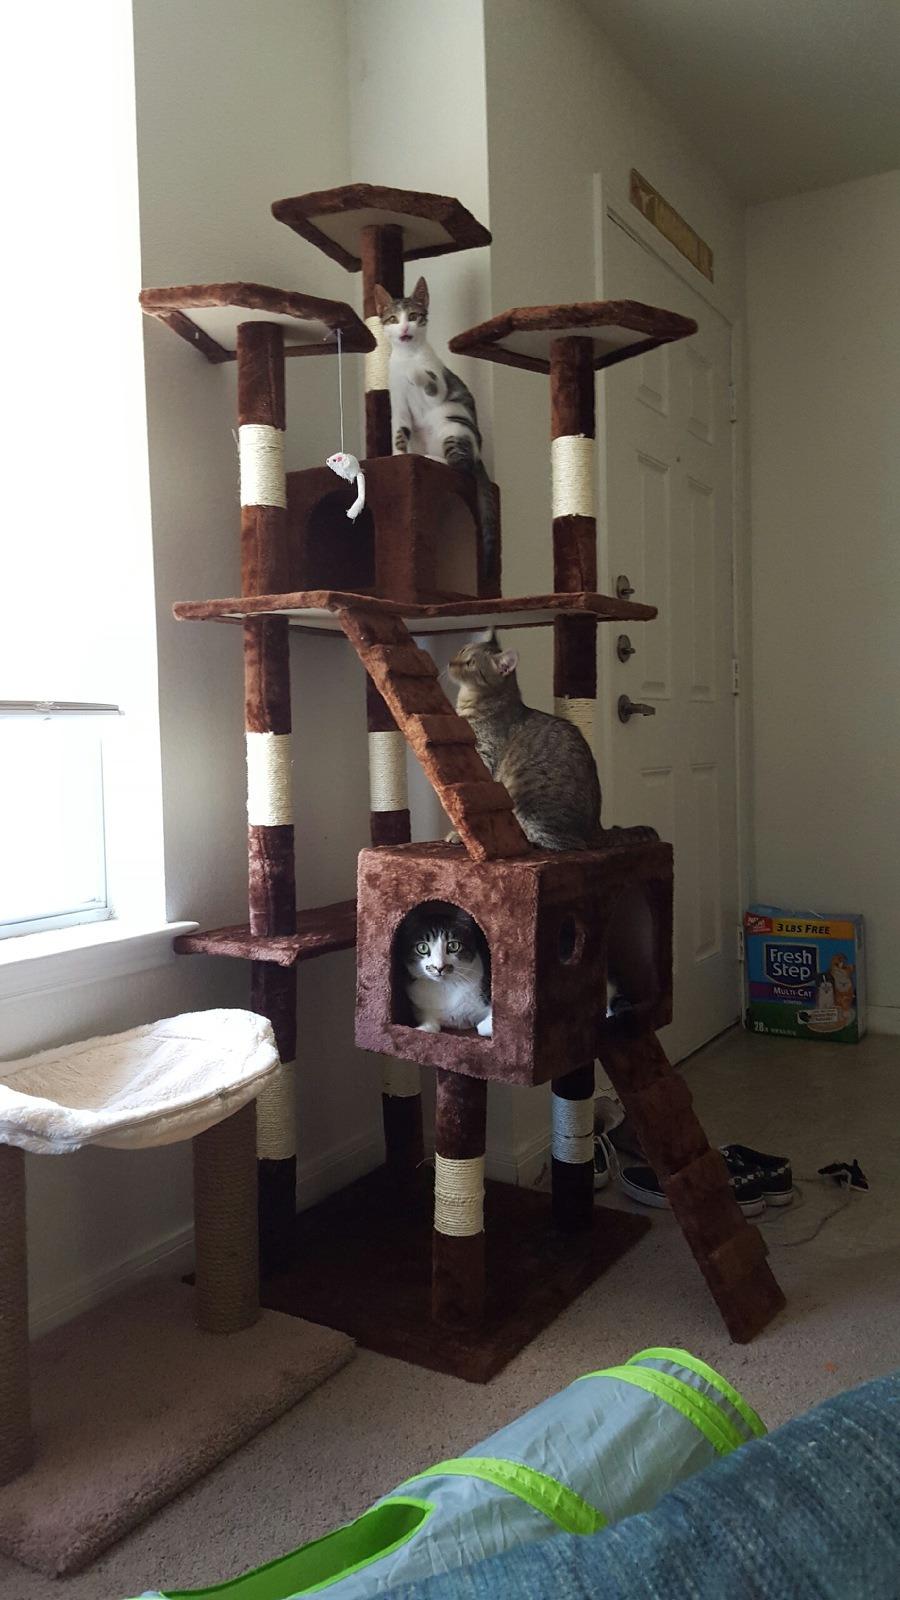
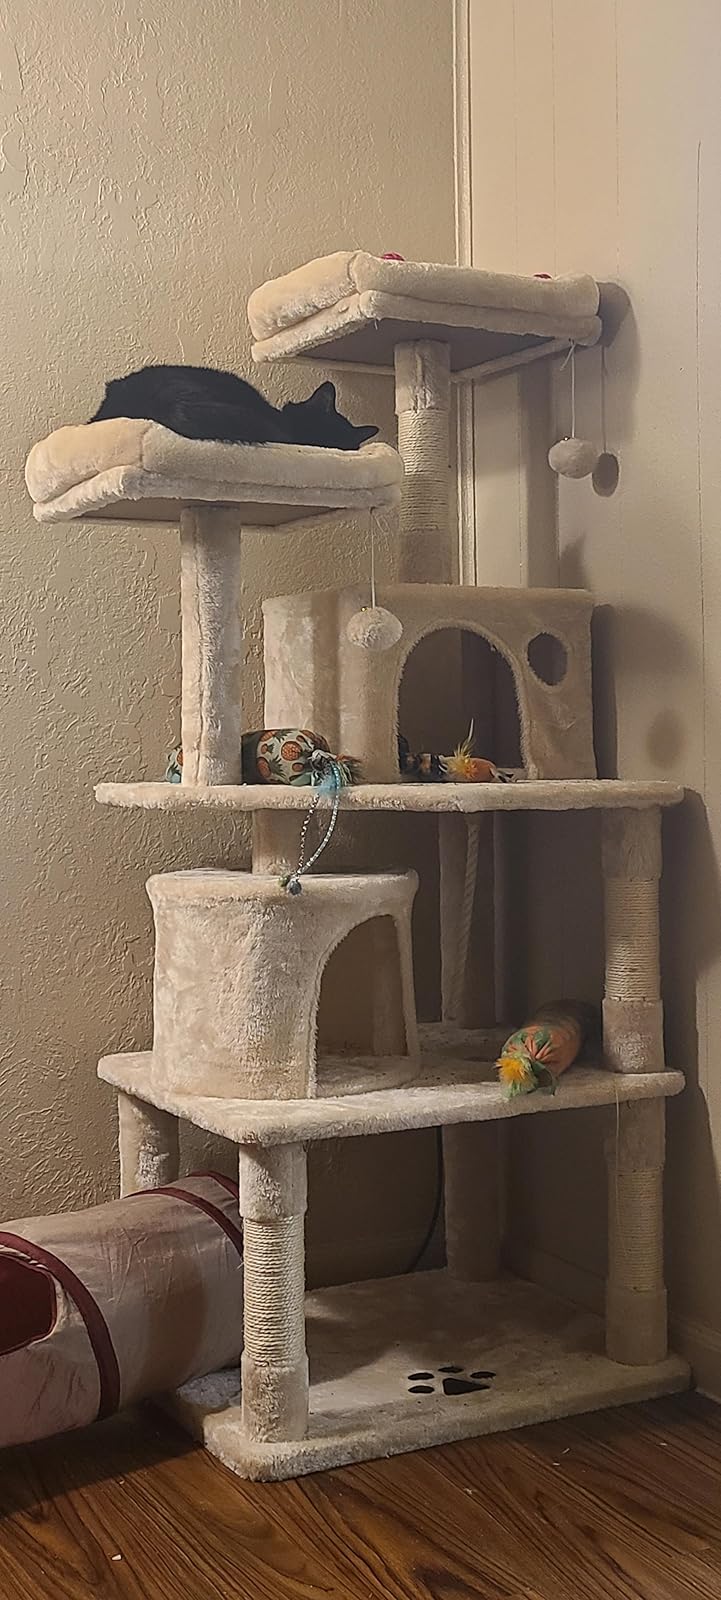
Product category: items_cat tree
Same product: no